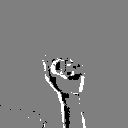
ASL letter: a